Sajid Tarar

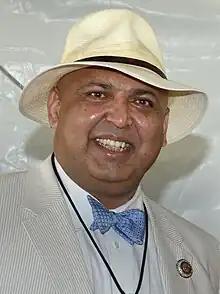
Tarar at the 2015 Preakness Stakes

Sajid Tarar is a Pakistani American activist from Baltimore, who founded the Republican group American Muslims for Trump. He is the CEO of non-profit private organization Center for Social Change. He is known for delivering a closing Islamic prayer at the 2016 Republican National Convention.